Lucas Horenbout

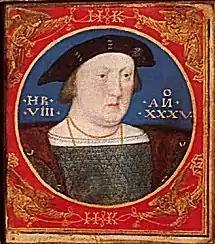
Portrait miniature of Henry VIII, 1525–26, by Lucas Horenbout, from a charter in the Fitzwilliam Museum

Lucas Horenbout, often called Hornebolte in England ( 1490/1495 – 1544), was a Flemish artist who moved to England in the mid-1520s and worked there as "King's Painter" and court miniaturist to King Henry VIII from 1525 until his death. He was trained in the final phase of Netherlandish illuminated manuscript painting, in which his father Gerard was an important figure, and was the founding painter of the long and distinct English tradition of portrait miniature painting. He has been suggested as the Master of the Cast Shadow Workshop, who produced royal portraits on panel in the 1520s or 1530s.